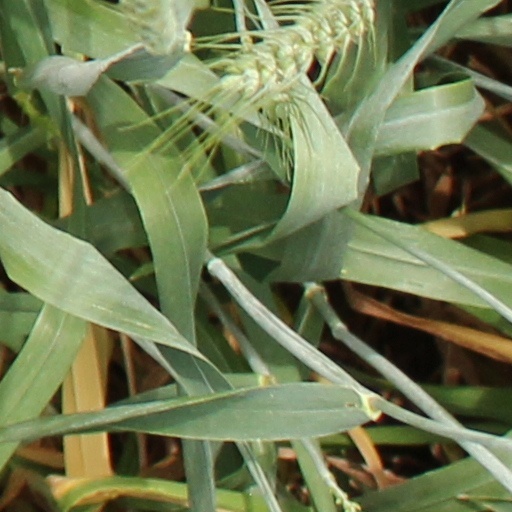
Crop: wheat